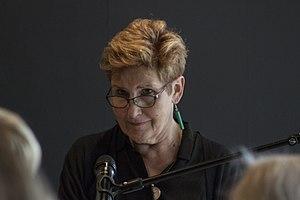
L'auteur estonien Krista Kaer, au festival littéraire HeadRead de Tallin, en 2019
Le festival HeadRead est un festival littéraire international qui a lieu à Tallinn tous les ans, au mois de mai, et dure environ 5 jours.